Fire Emblem: Shadow Dragon

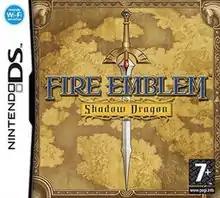
European packaging artwork

Fire Emblem: Shadow Dragon is a tactical role-playing video game developed by Intelligent Systems and published by Nintendo for the Nintendo DS. It is the eleventh installment in the "Fire Emblem" series and a remake of the Famicom title "", the first entry in the series. It released in 2008 in Japan and Europe, and 2009 in North America and Australia.